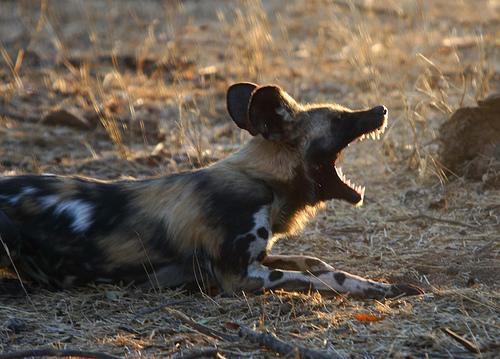
African_hunting_dog